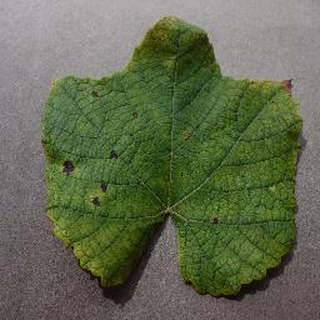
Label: grape_leaf_blight